Economy of Tanzania

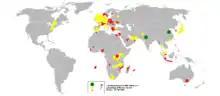
Tanzanian exports in 2006

According to PFC Energy, 25 to 30 trillion cubic feet of recoverable natural gas resources have been discovered in Tanzania since 2010. The value of natural gas actually produced in 2013 was US$52.2 million, a 42.7 percent increase over 2012.